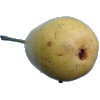
Label: Pear 2